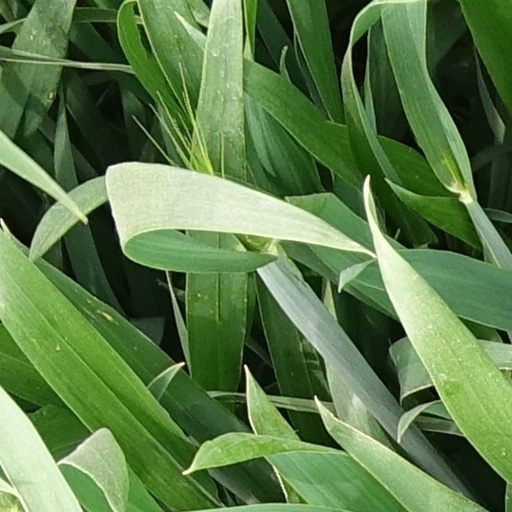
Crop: wheat